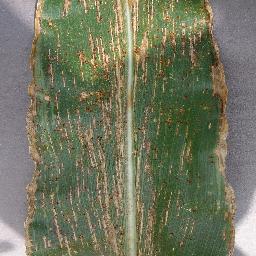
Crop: corn
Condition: (maize)_cercospora_spot_gray_spot